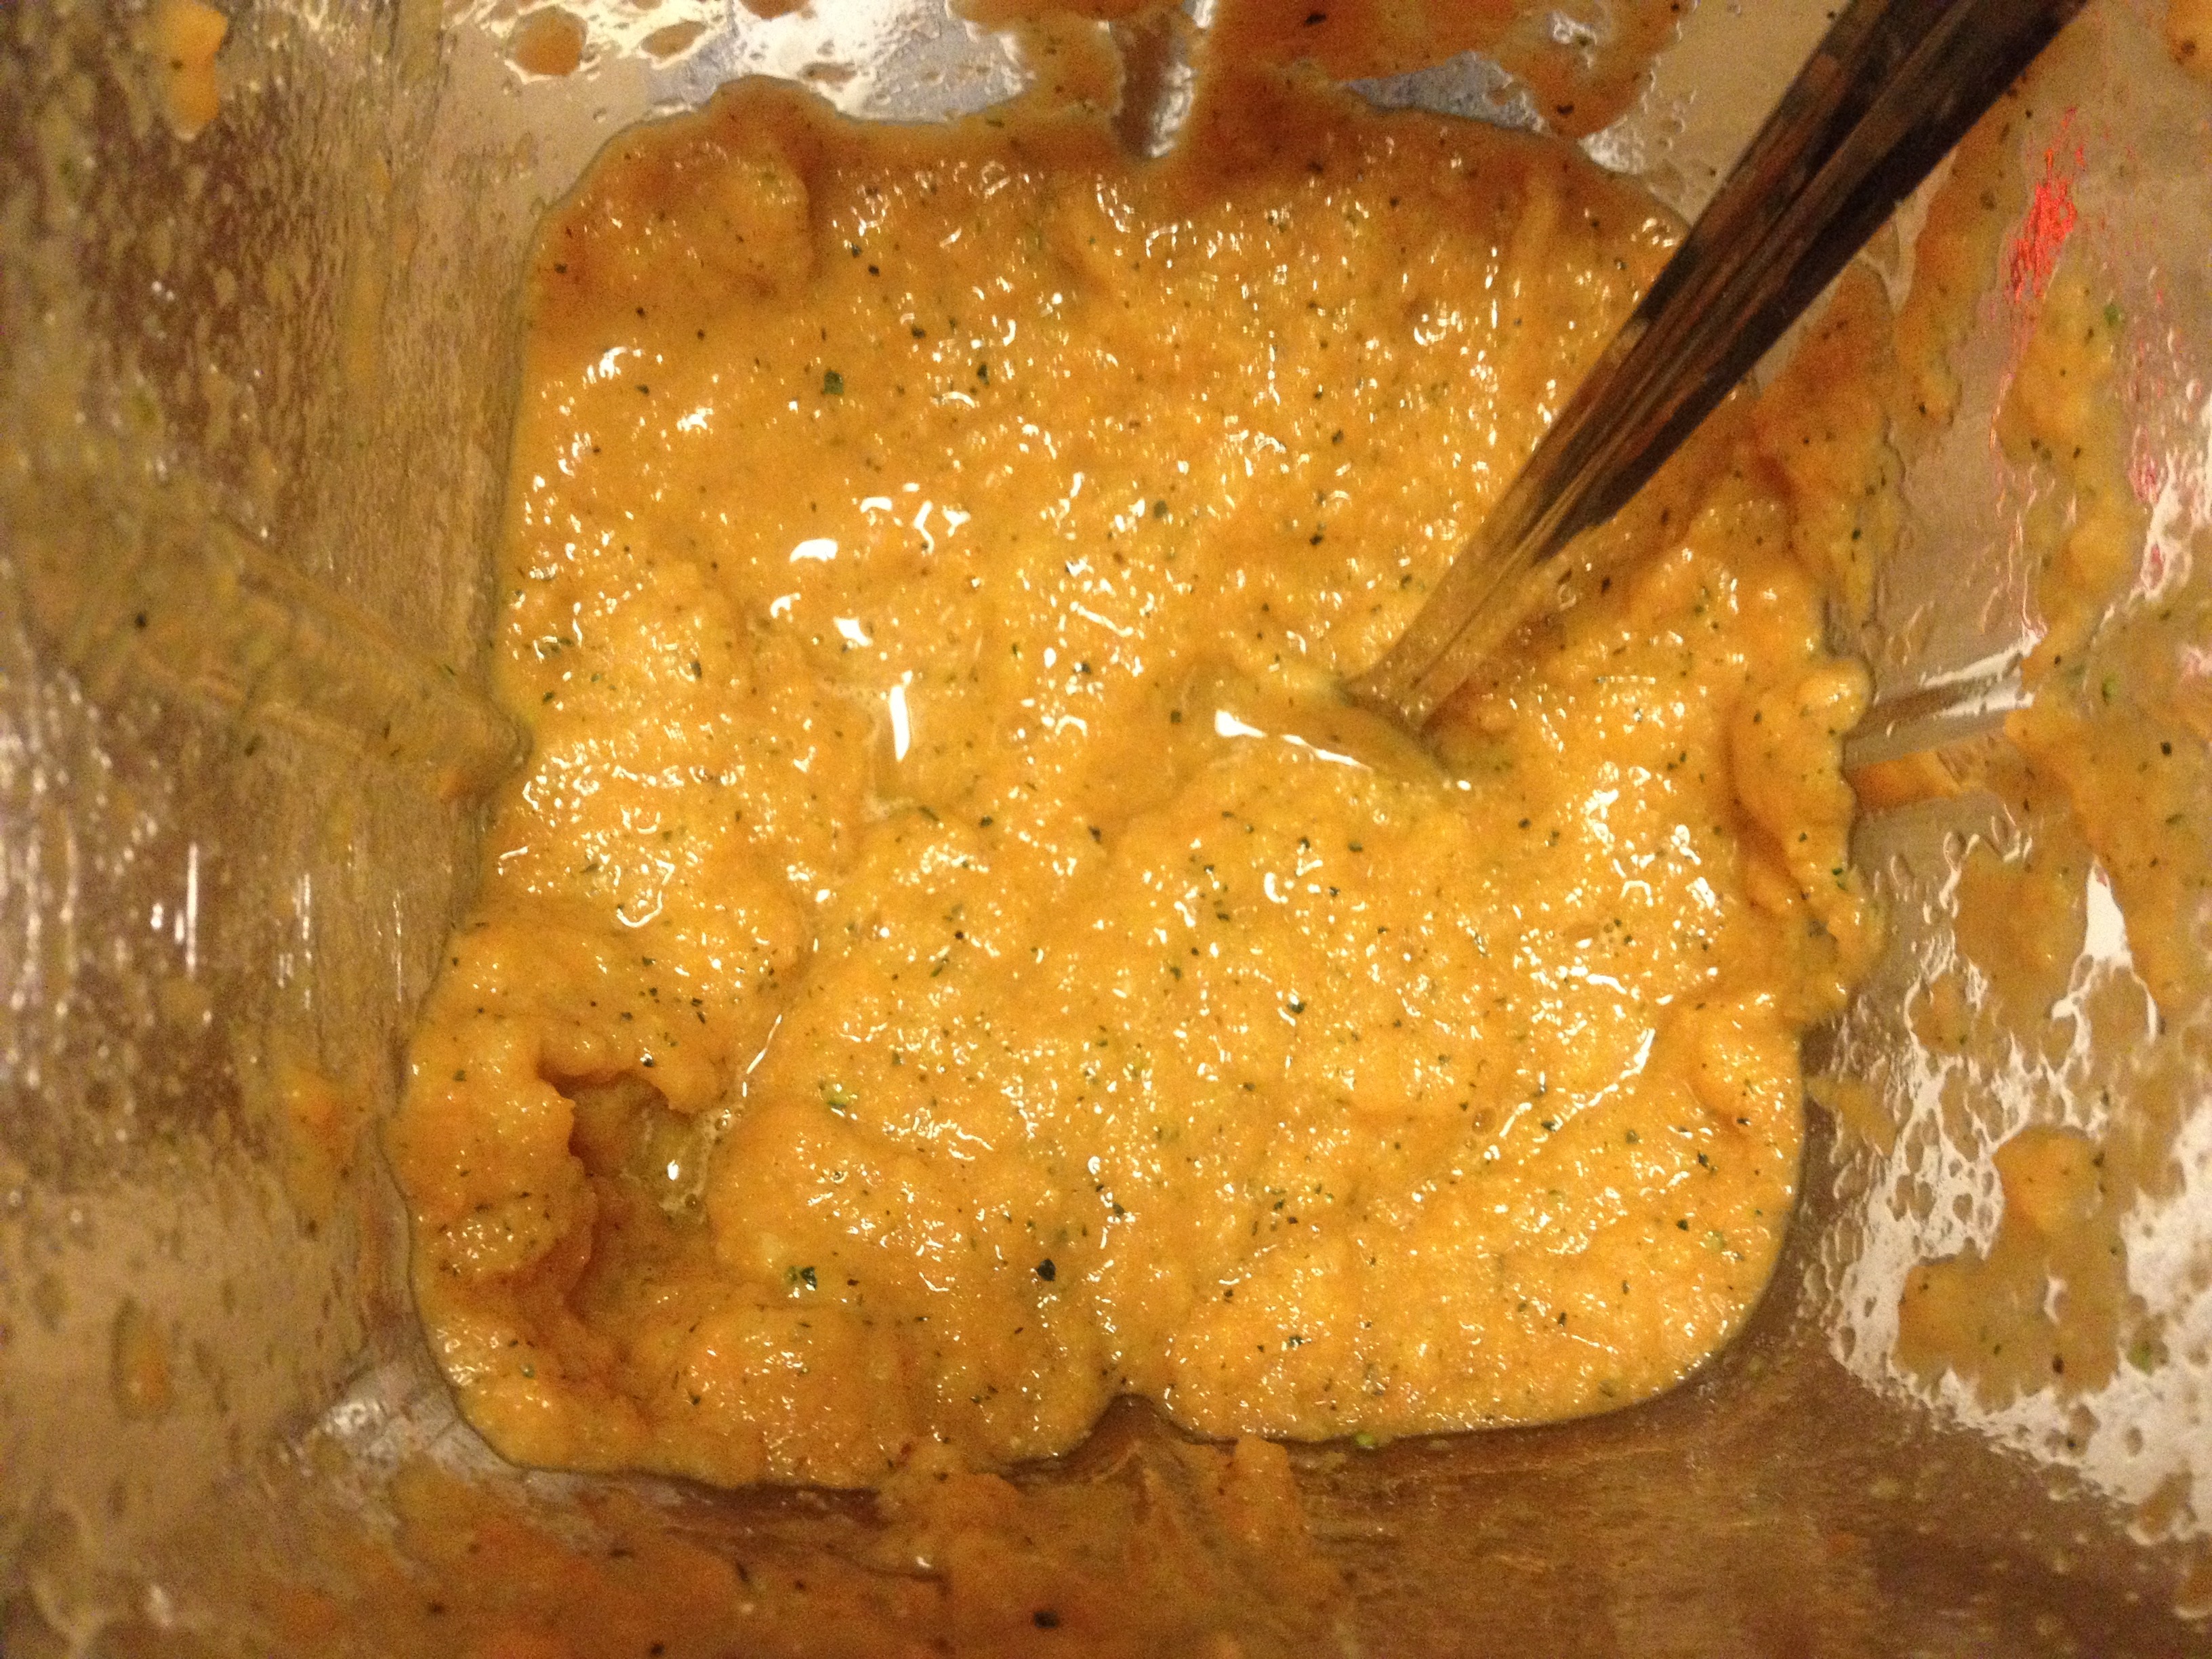
orange, dish, food, produce, breakfast, healthy, dessert, root, smoothie, batter, baked goods, raw food, flowering plant, green smoothie, carotene, gravy, fruit drink, snack food, fried food, smoothie cup, vegetable drink, carrot drink